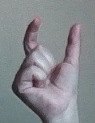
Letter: nun